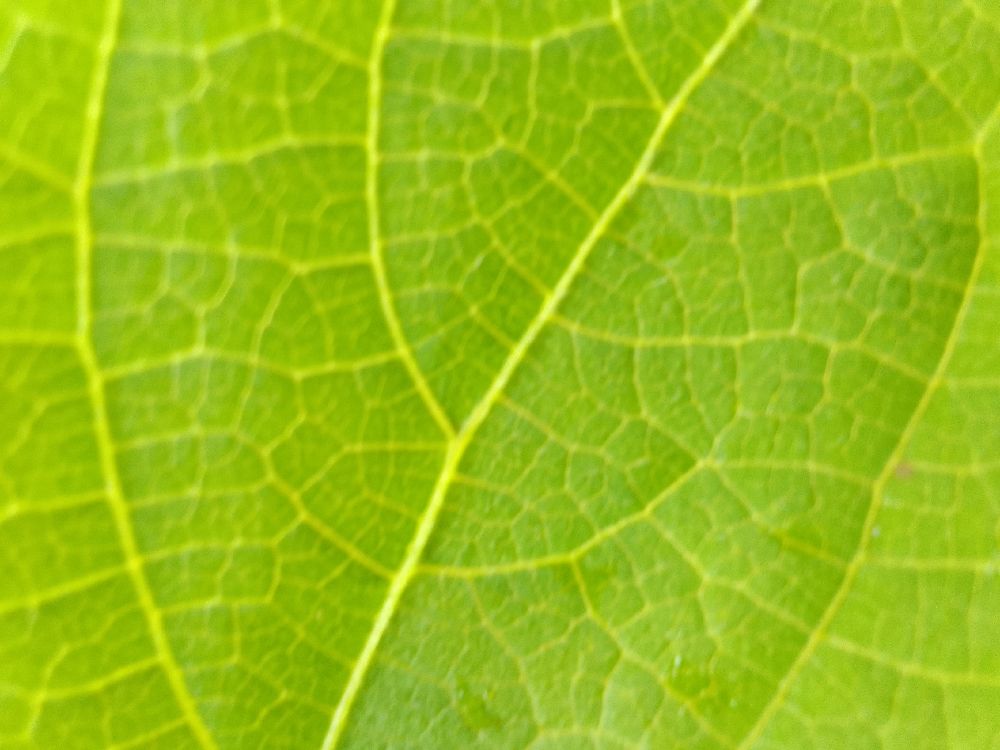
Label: healthy